White Brazilians

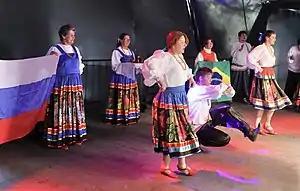
Russian descendants in São Paulo

Poles came in significant numbers to Brazil after 1870. Most of them settled in the State of Paraná, working as small farmers. From 1872 to 1919, 110,243 "Russian" citizens entered Brazil. In fact, the vast majority of them were Poles ("Russian" Catholics), since, up to 1917, a part of Poland was under Russian rule due to the Partitions of Poland and ethnic Poles immigrated with Russian passports.